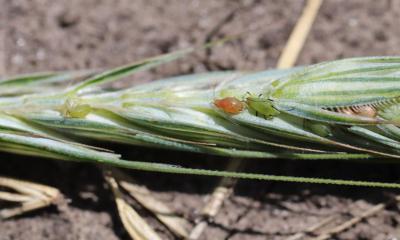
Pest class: english_grain_aphid